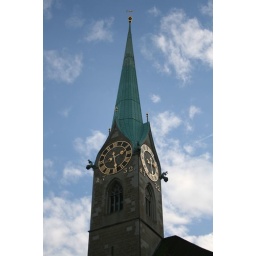
one of many clock tower in Zurich